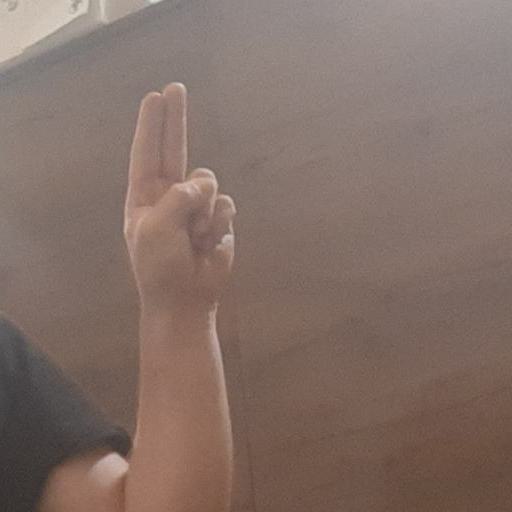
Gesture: two_up